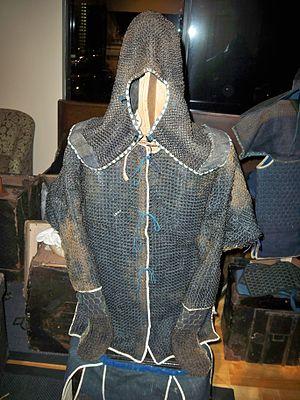
L'Iga-ryū est une école historique de ninjutsu qui est l'une des deux écoles ninjas les plus connues du Japon avec Kōga Ryu. L'école est originaire de la province d'Iga. Iga-mono est un synonyme pour désigner les ninjas d'Iga.